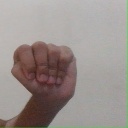
अक्षर: ठ